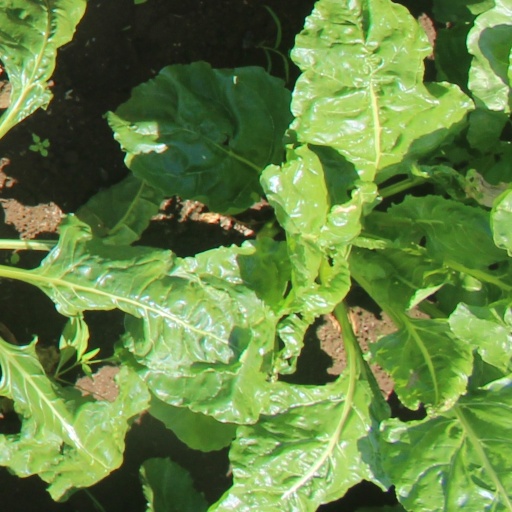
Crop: sugar beet